West African cuisine

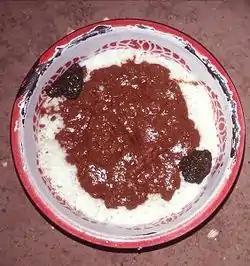
"Maafe", prepared by a Senegalese cook.

Groundnut stew, (var. , , , , or ), is a peanut-based stew common to much of West Africa, and very popular in Senegal, the Gambia, Mali, Guinea and Côte d'Ivoire. Variants of appear in the cuisine of nations throughout West Africa and Central Africa. With the significant expansion of groundnut cultivation during the colonial period, has become a popular dish across West Africa, and as far east as Cameroon.